Hunnestad Monument

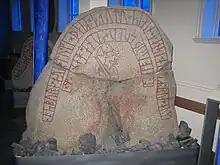
DR 282

The Hunnestad Monument, listed as DR 282 through 286 in the Rundata catalog, was once located at Hunnestad at Marsvinsholm north-west of Ystad, Sweden. It was the largest and most famous of the Viking Age monuments in Scania, and in Denmark, only comparable to the Jelling stones. The monument was destroyed during the end of the 18th century by Eric Ruuth of Marsvinsholm, probably between 1782 and 1786 when the estate was undergoing sweeping modernization, though the monument survived long enough to be documented and depicted.